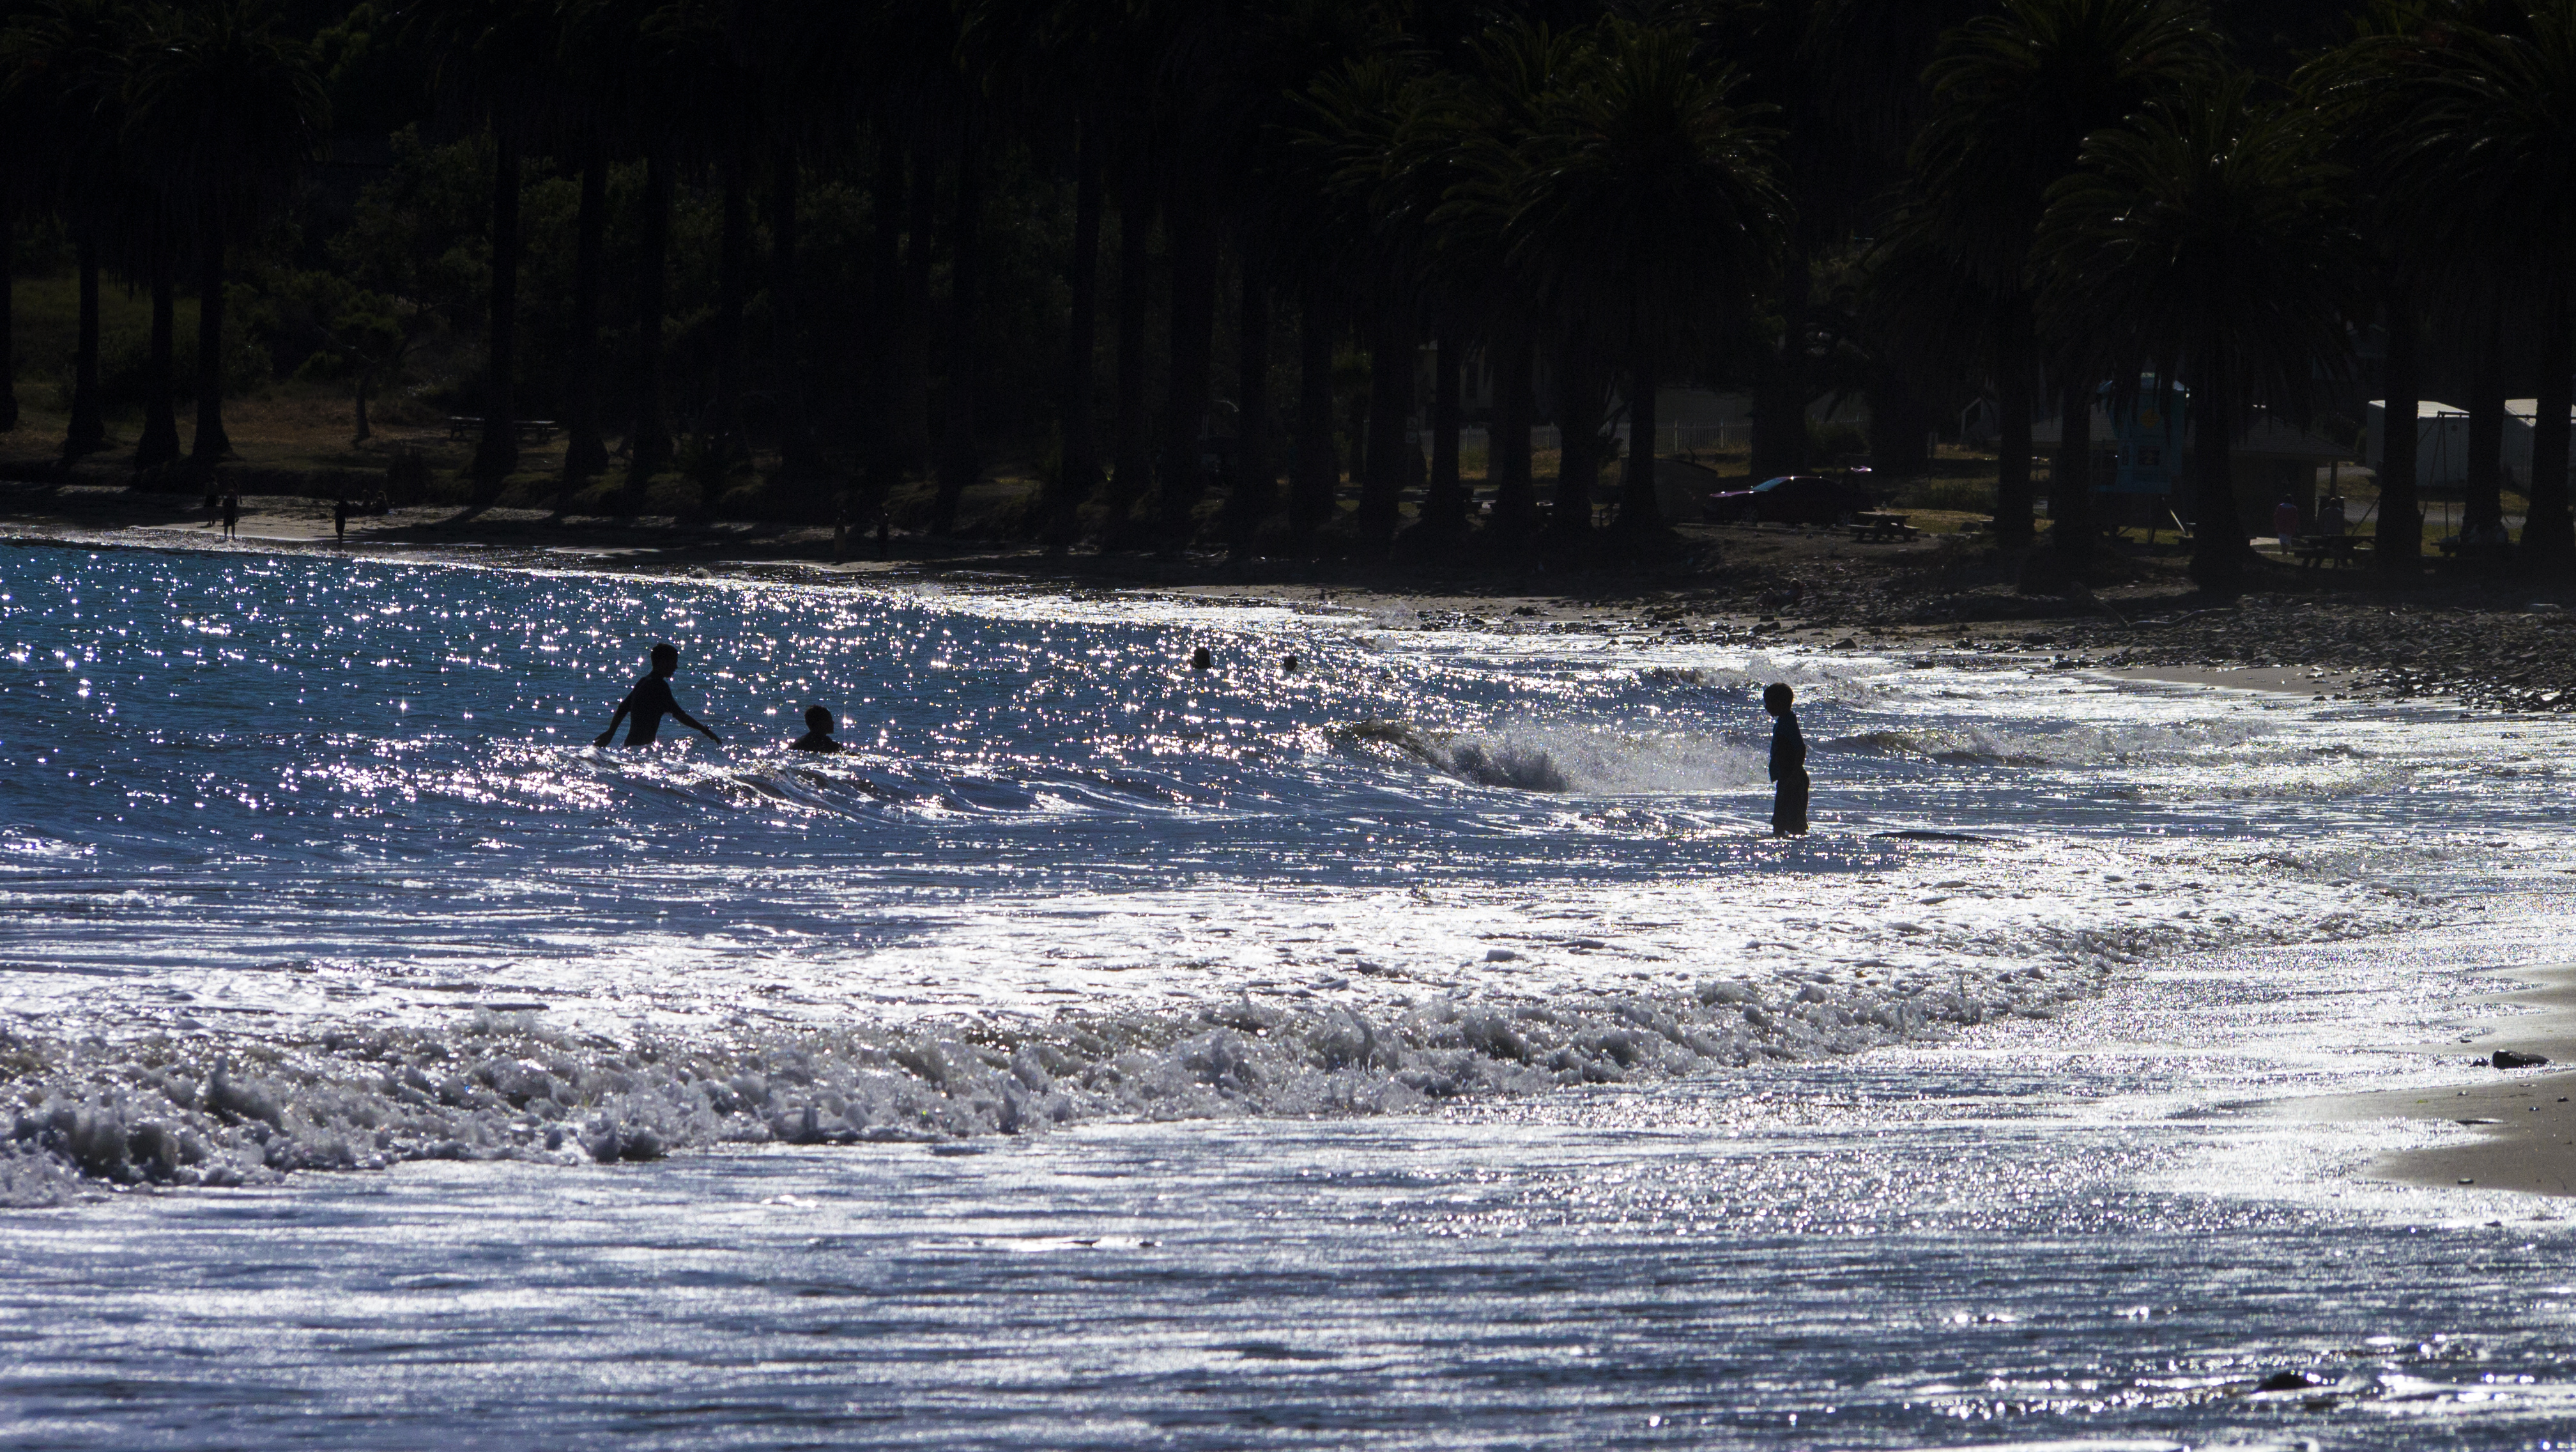
beach, sea, water, snow, winter, ground, wave, ice, weather, father, fire, camping, tent, activity, santa, family, creativecommons, fun, wife, mother, camp, boating, daughter, husband, barbara, goleta, wind wave